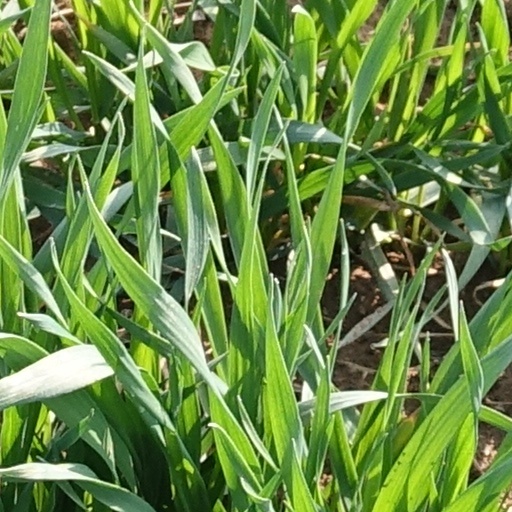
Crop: wheat